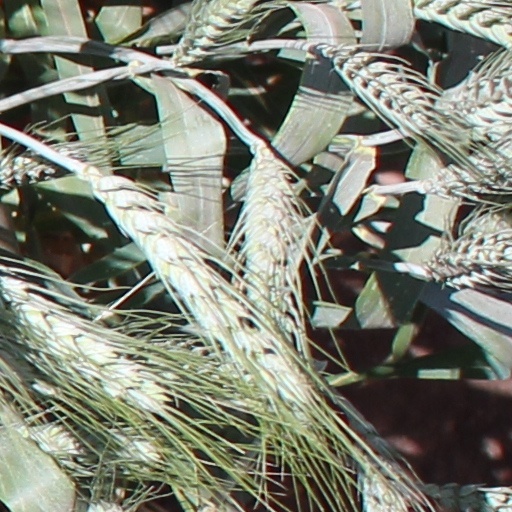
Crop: wheat